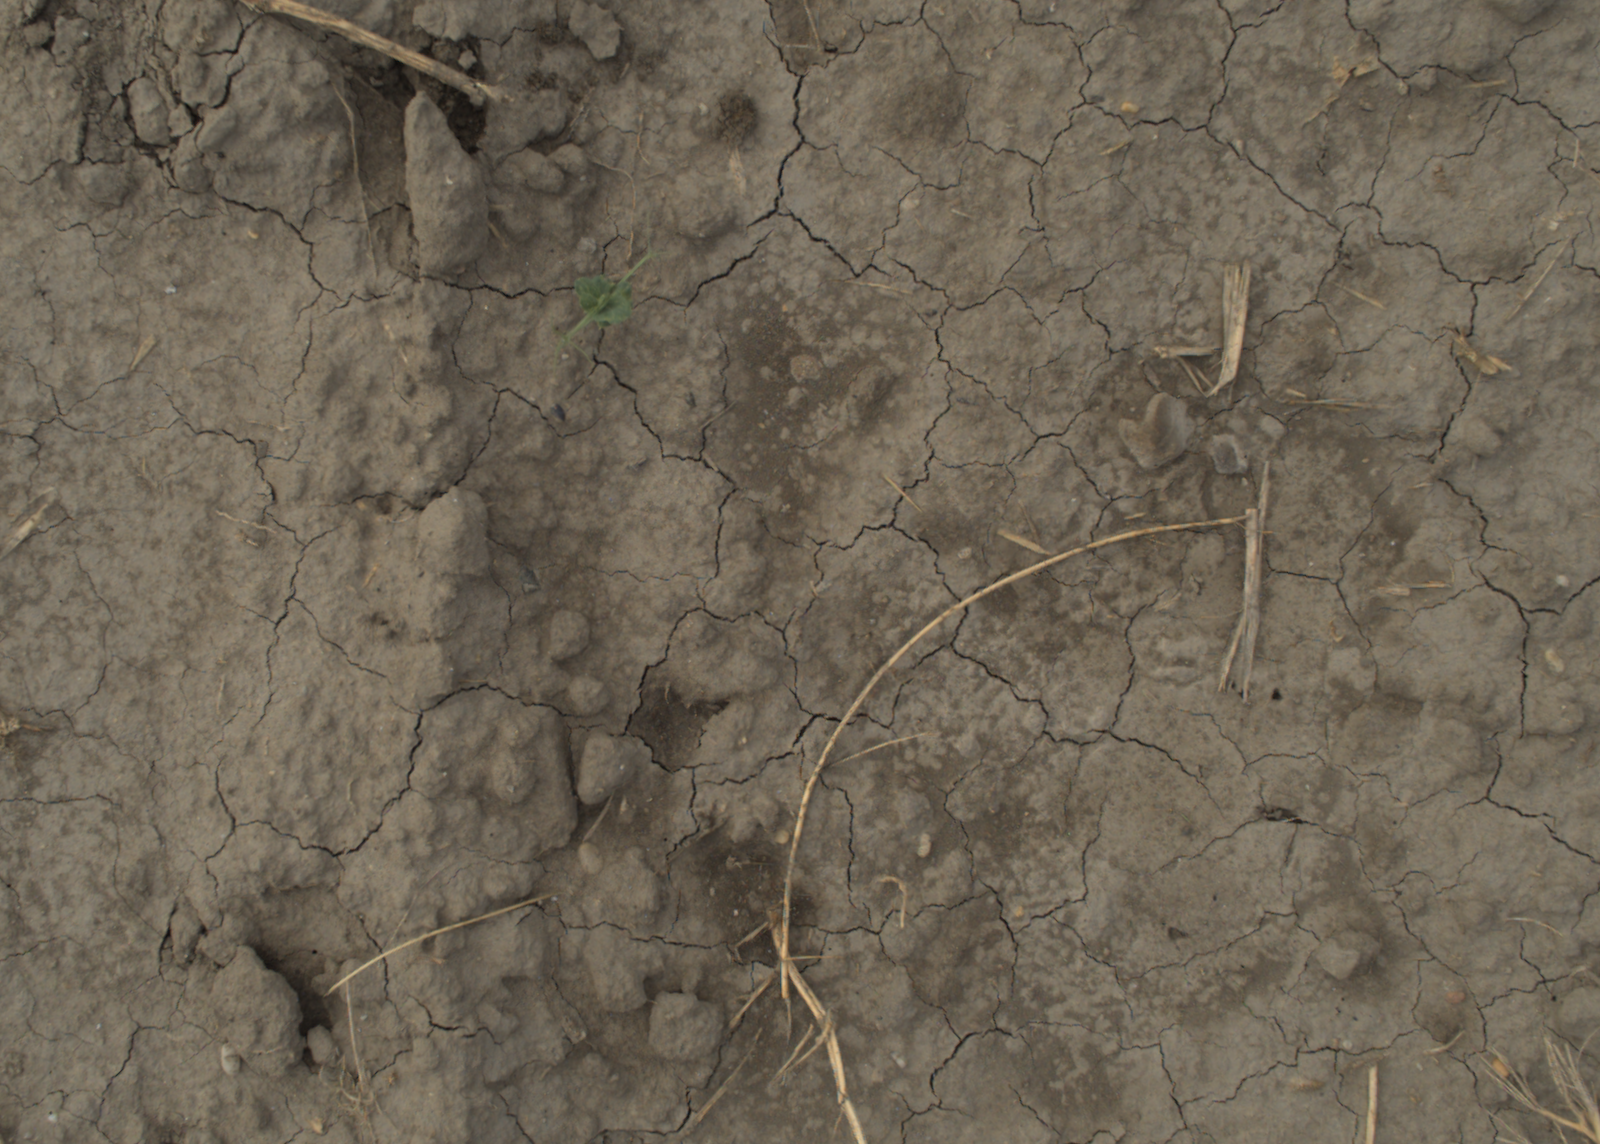
Capture date: 21.09.2021 10:52:46
Weather: mixed
Wind: light
Seeding date: 02.09.2021
Plant canopy height (mm): 962